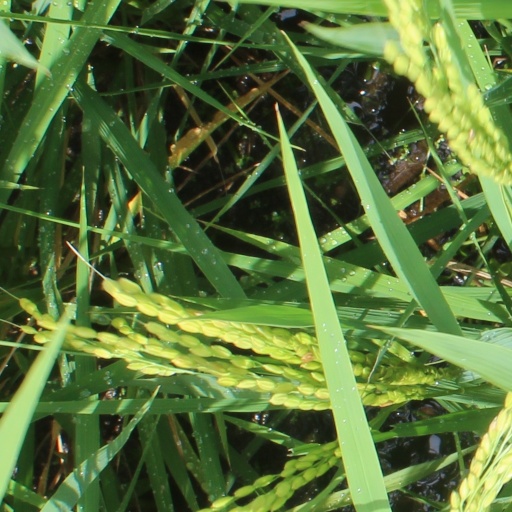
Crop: rice